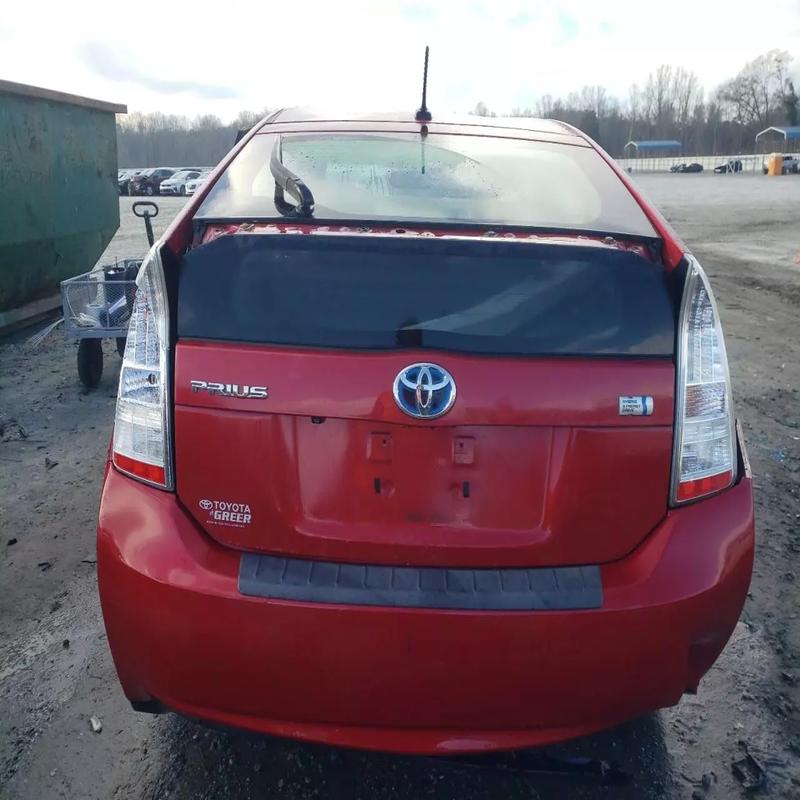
Aucun dommage détecté.
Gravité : aucun